Nikola Stoyanov

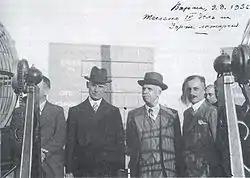
Stoyanov as part of the State Lottery committee

Nikola Stoyanov retired on June 1, 1939, at the age of 65. On January 17, 1945, following the 1944 coup d'état, the Interior Ministry ordered him removed as chair of the MSI. A month later, Stoyanov was arrested and sent to the Home for Blind People, which Communist authorities used as a distribution center for political prisoners. He remained there until November of the same year.